Martin Schanche

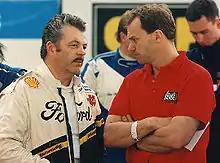
1998: Martin Schanche (left) and his long time arch-rival Swede Kenneth Hansen

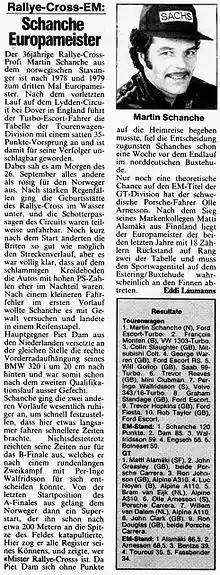
1981: The first public mentioning of the nickname "Mister Rallycross"

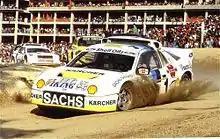
1992: Schanche in his Ford RS200 E2 en route to victory in Portugal

Martin Schanche (born 1 January 1945), nicknamed ""Mr. Rallycross"", is a Norwegian former racing driver and politician.